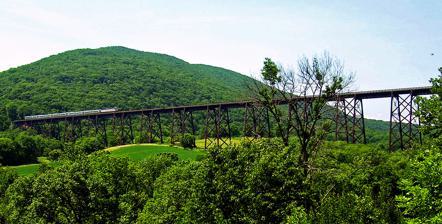
Building: Moodna Viaduct
Country: United States of America
Year built: 1909
Bridge in Salisbury Mills, New York Moodna Viaduct A Metro-North Port Jervis Line train crossing the Moodna Coordinates 41°25′49″N 74°05′57″W / 41.43028°N 74.09917°W / 41.43028; -74.09917 Carries 1 track of Norfolk Southern 's Southern Tier Line Crosses Moodna Creek Locale Salisbury Mills, New York Maintained by Metro-North Railroad (owned by Norfolk Southern ) Characteristics Design Trestle Total length 3,200 feet (980 m) Clearance below 193 feet (59 m) History Opened January 1909 Location The Moodna Viaduct is a steel railroad trestle spanning Moodna Creek and its valley at the north end of Schunemunk Mountain in Cornwall, New York , near the hamlet of Salisbury Mills . Significance The bridge was constructed between 1906 and 1909 by the Erie Railroad as part of its Graham Line freight bypass, and was opened for service in January 1909. The trestle spans the valley for 3,200 feet (975 m) and is 193 feet (59 m) high at its highest point, making it the second-highest and -longest railroad trestle east of the Mississippi River (after the 1889 Poughkeepsie Bridge of the New York, New Haven and Hartford Railroad, which is 6,768 ft (2,063 m) long and 212 ft (65 m) high). Apart from the valley below, the viaduct crosses two roads (Otterkill Rd. and Orrs Mills Rd.), the Moodna Creek, and the Erie Railroad's now-abandoned Newburgh Branch . The open design of the trestle was used to reduce wind resistance and is a major reason why the trestle is still in service today. Current use The viaduct carries New Jersey Transit / Metro-North Port Jervis commuter line trains and Norfolk Southern freight trains. The Metro-North Salisbury Mills–Cornwall station sits near the north end of the viaduct. In summer 2007, timber replacement on the viaduct caused delays on the line due to slow orders placed on it, and required that service be halted during weekend days. Repairs were made to several of the concrete piers in October 2009, but traffic remained uninterrupted. It is also a tourist attraction for the small town of Salisbury Mills. Two major roads cross under it, the major one is Orange County Route 94. The viaduct creates a spectacular landscape when viewed from the corner of Orrs Mills Road and Jackson Avenue outside of town, frequently photographed during fall foliage season. The Moodna Viaduct appears as a prominent feature in the 2007 film Michael Clayton and in the 2020 film The Half of It . A train crossing the viaduct from Orrs Mill Road to Jackson Avenue Gallery View point across the length of the Moodna Viaduct from one of the ends. View from Moodna Viaduct looking east. View of the Moodna Viaduct in 1971. See also List of bridges documented by the Historic American Engineering Record in New York (state) List of Erie Railroad structures documented by the Historic American Engineering Record References